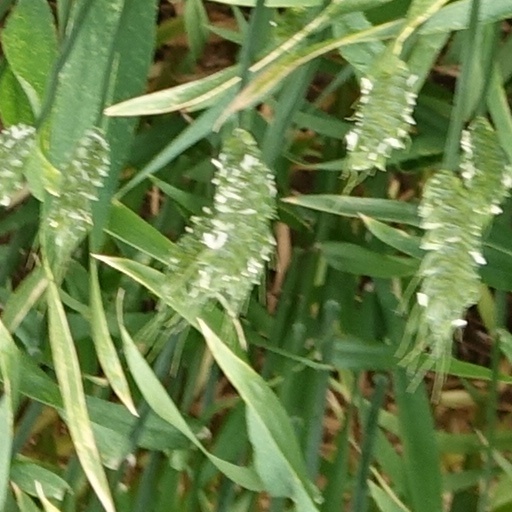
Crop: wheat